Medill School of Journalism

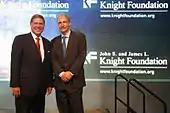
Alberto Ibargüen, president of the Knight Foundation, with Tim Berners-Lee, pioneer of the World Wide Web

Medill is known for graduates who "mix high-tech savvy with hard-nosed reporting skills". The Knight Lab is a joint initiative of Northwestern's Medill School of Journalism and the Robert R. McCormick School of Engineering and Applied Science funded by the John S. and James L. Knight Foundation announced in 2011. It combines the disciplines of journalism and computer science together to establish a "media innovation lab", one of the few of its kind in the country. According to Northwestern's press release: